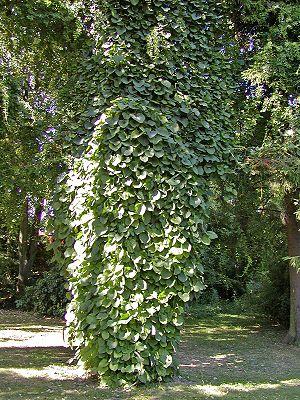
L'Aristoloche siphon, encore appelée « pipe des Hollandais », est une plante de la famille des Aristolochiaceae.